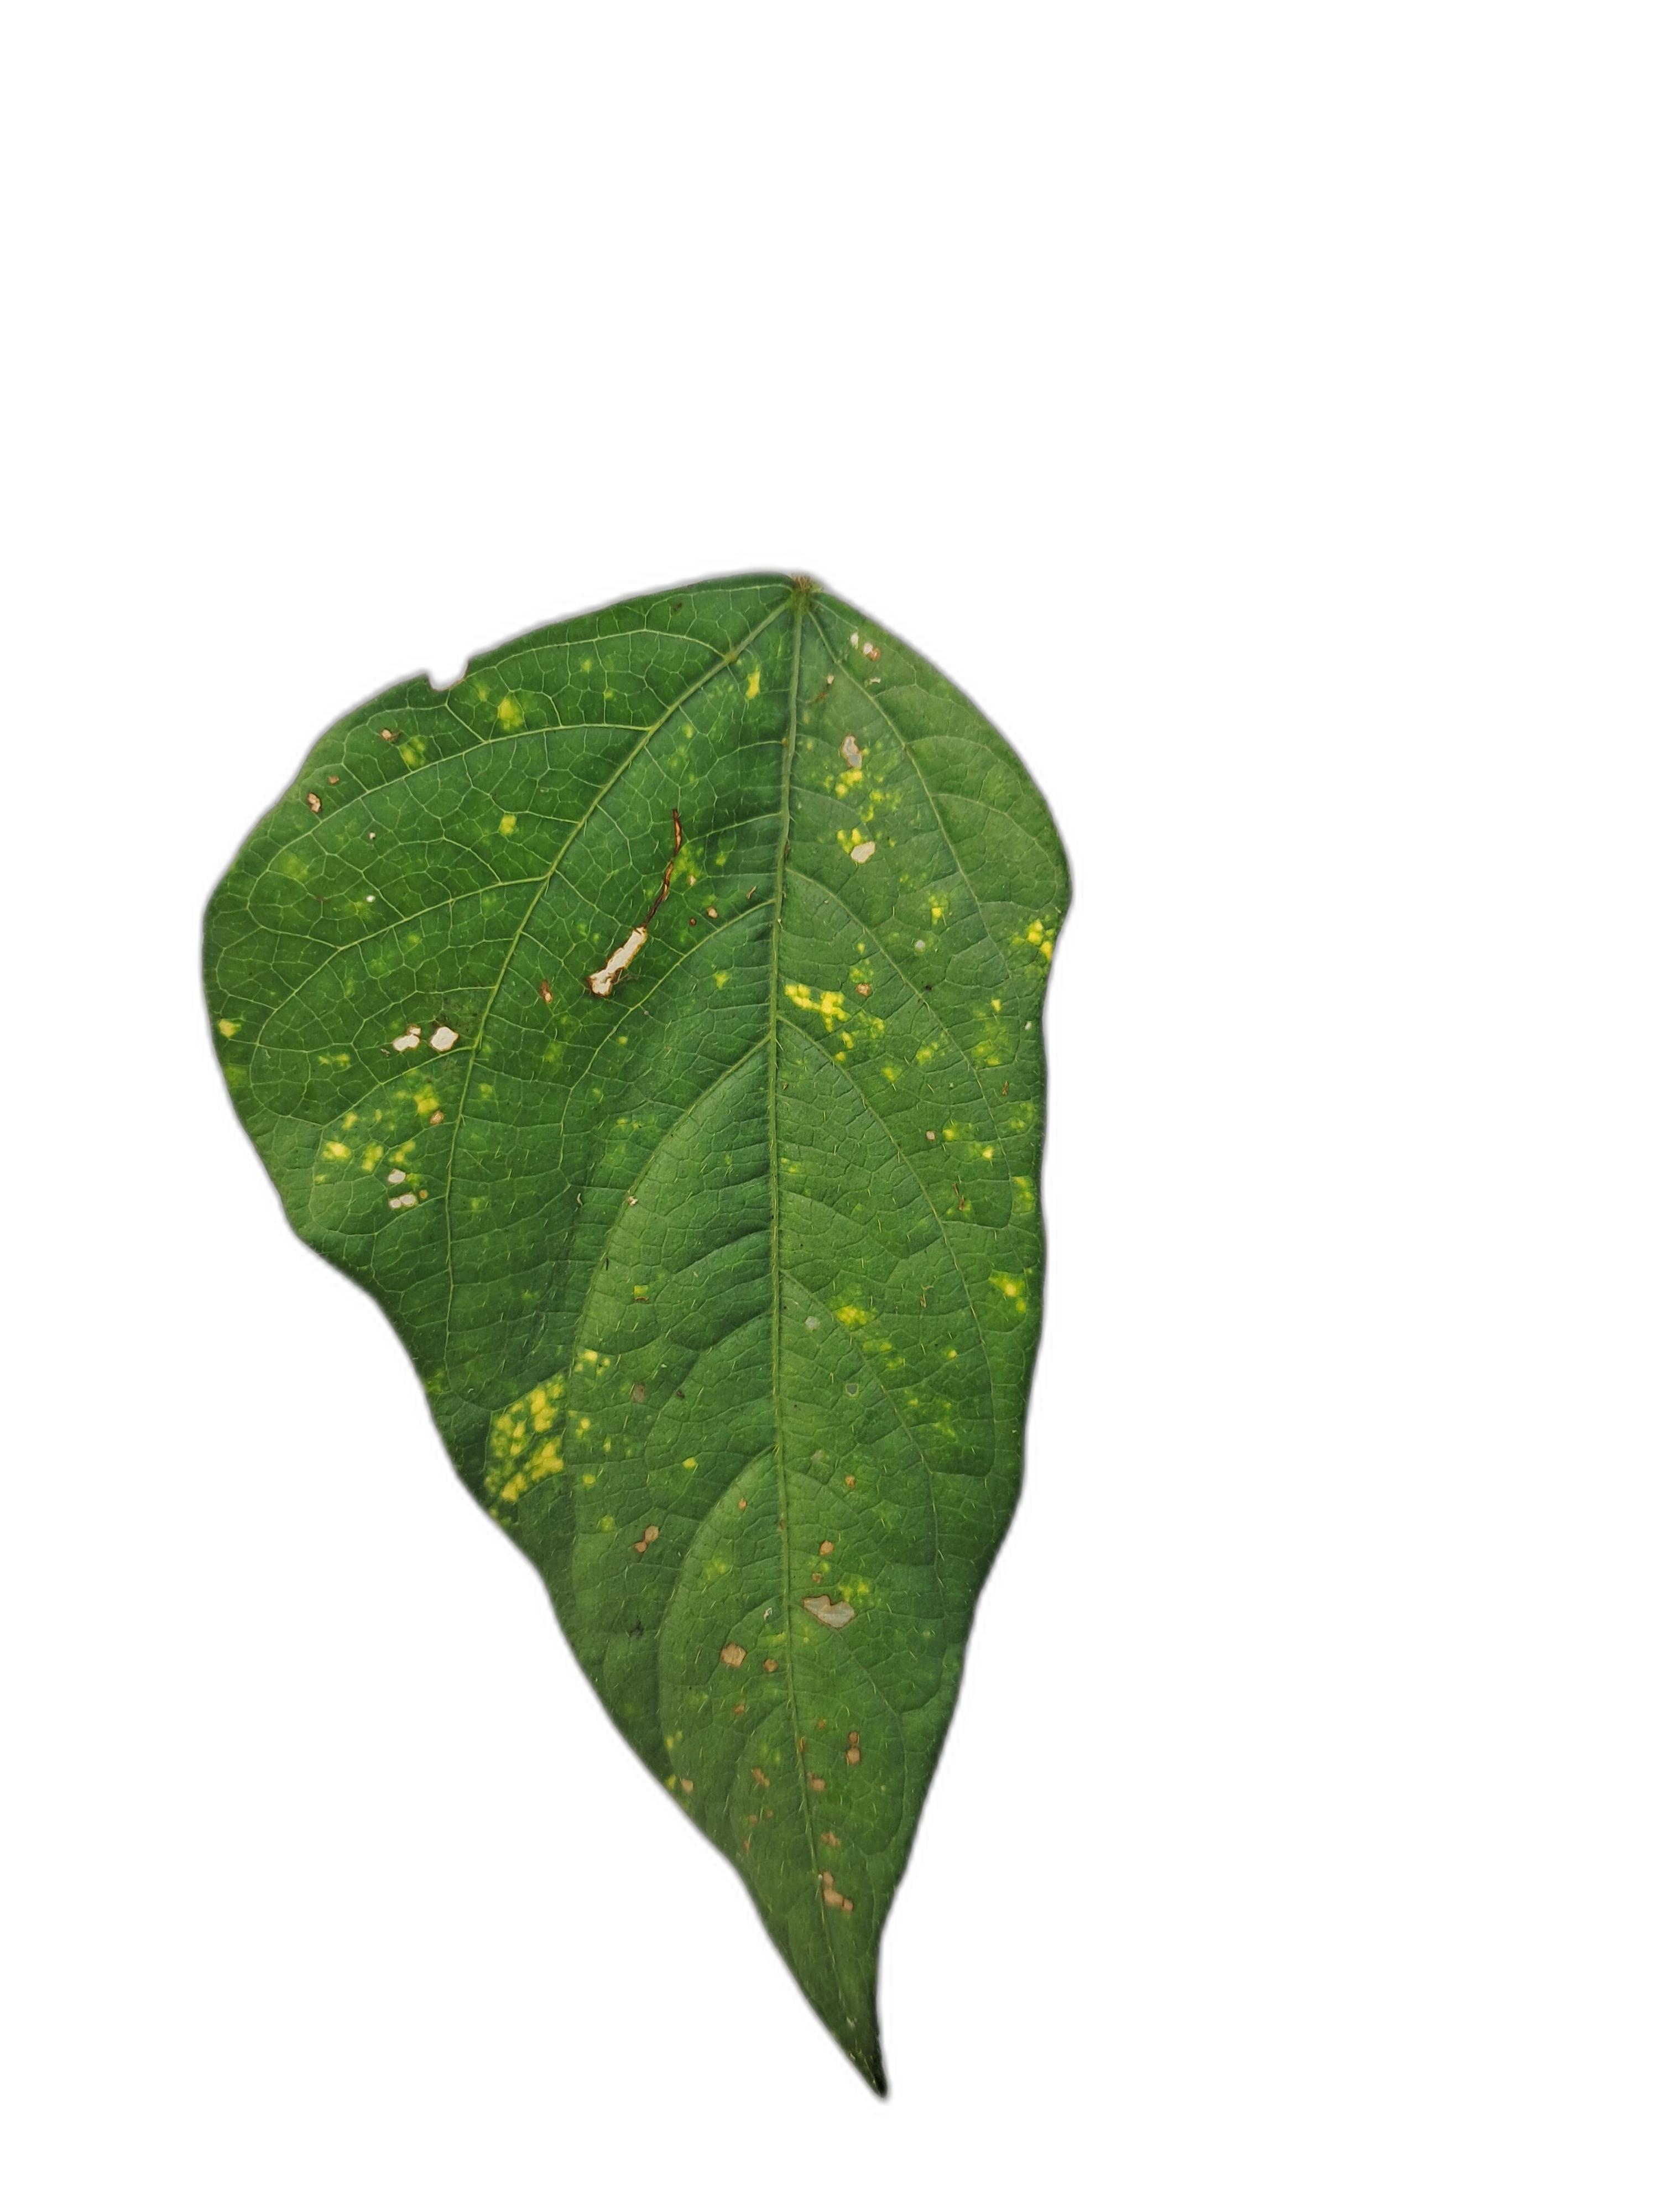
Label: Yellow Mosaic